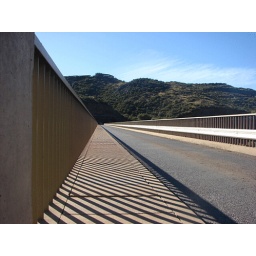
Single lane bridge across the Orange River below the Gariep dam wall